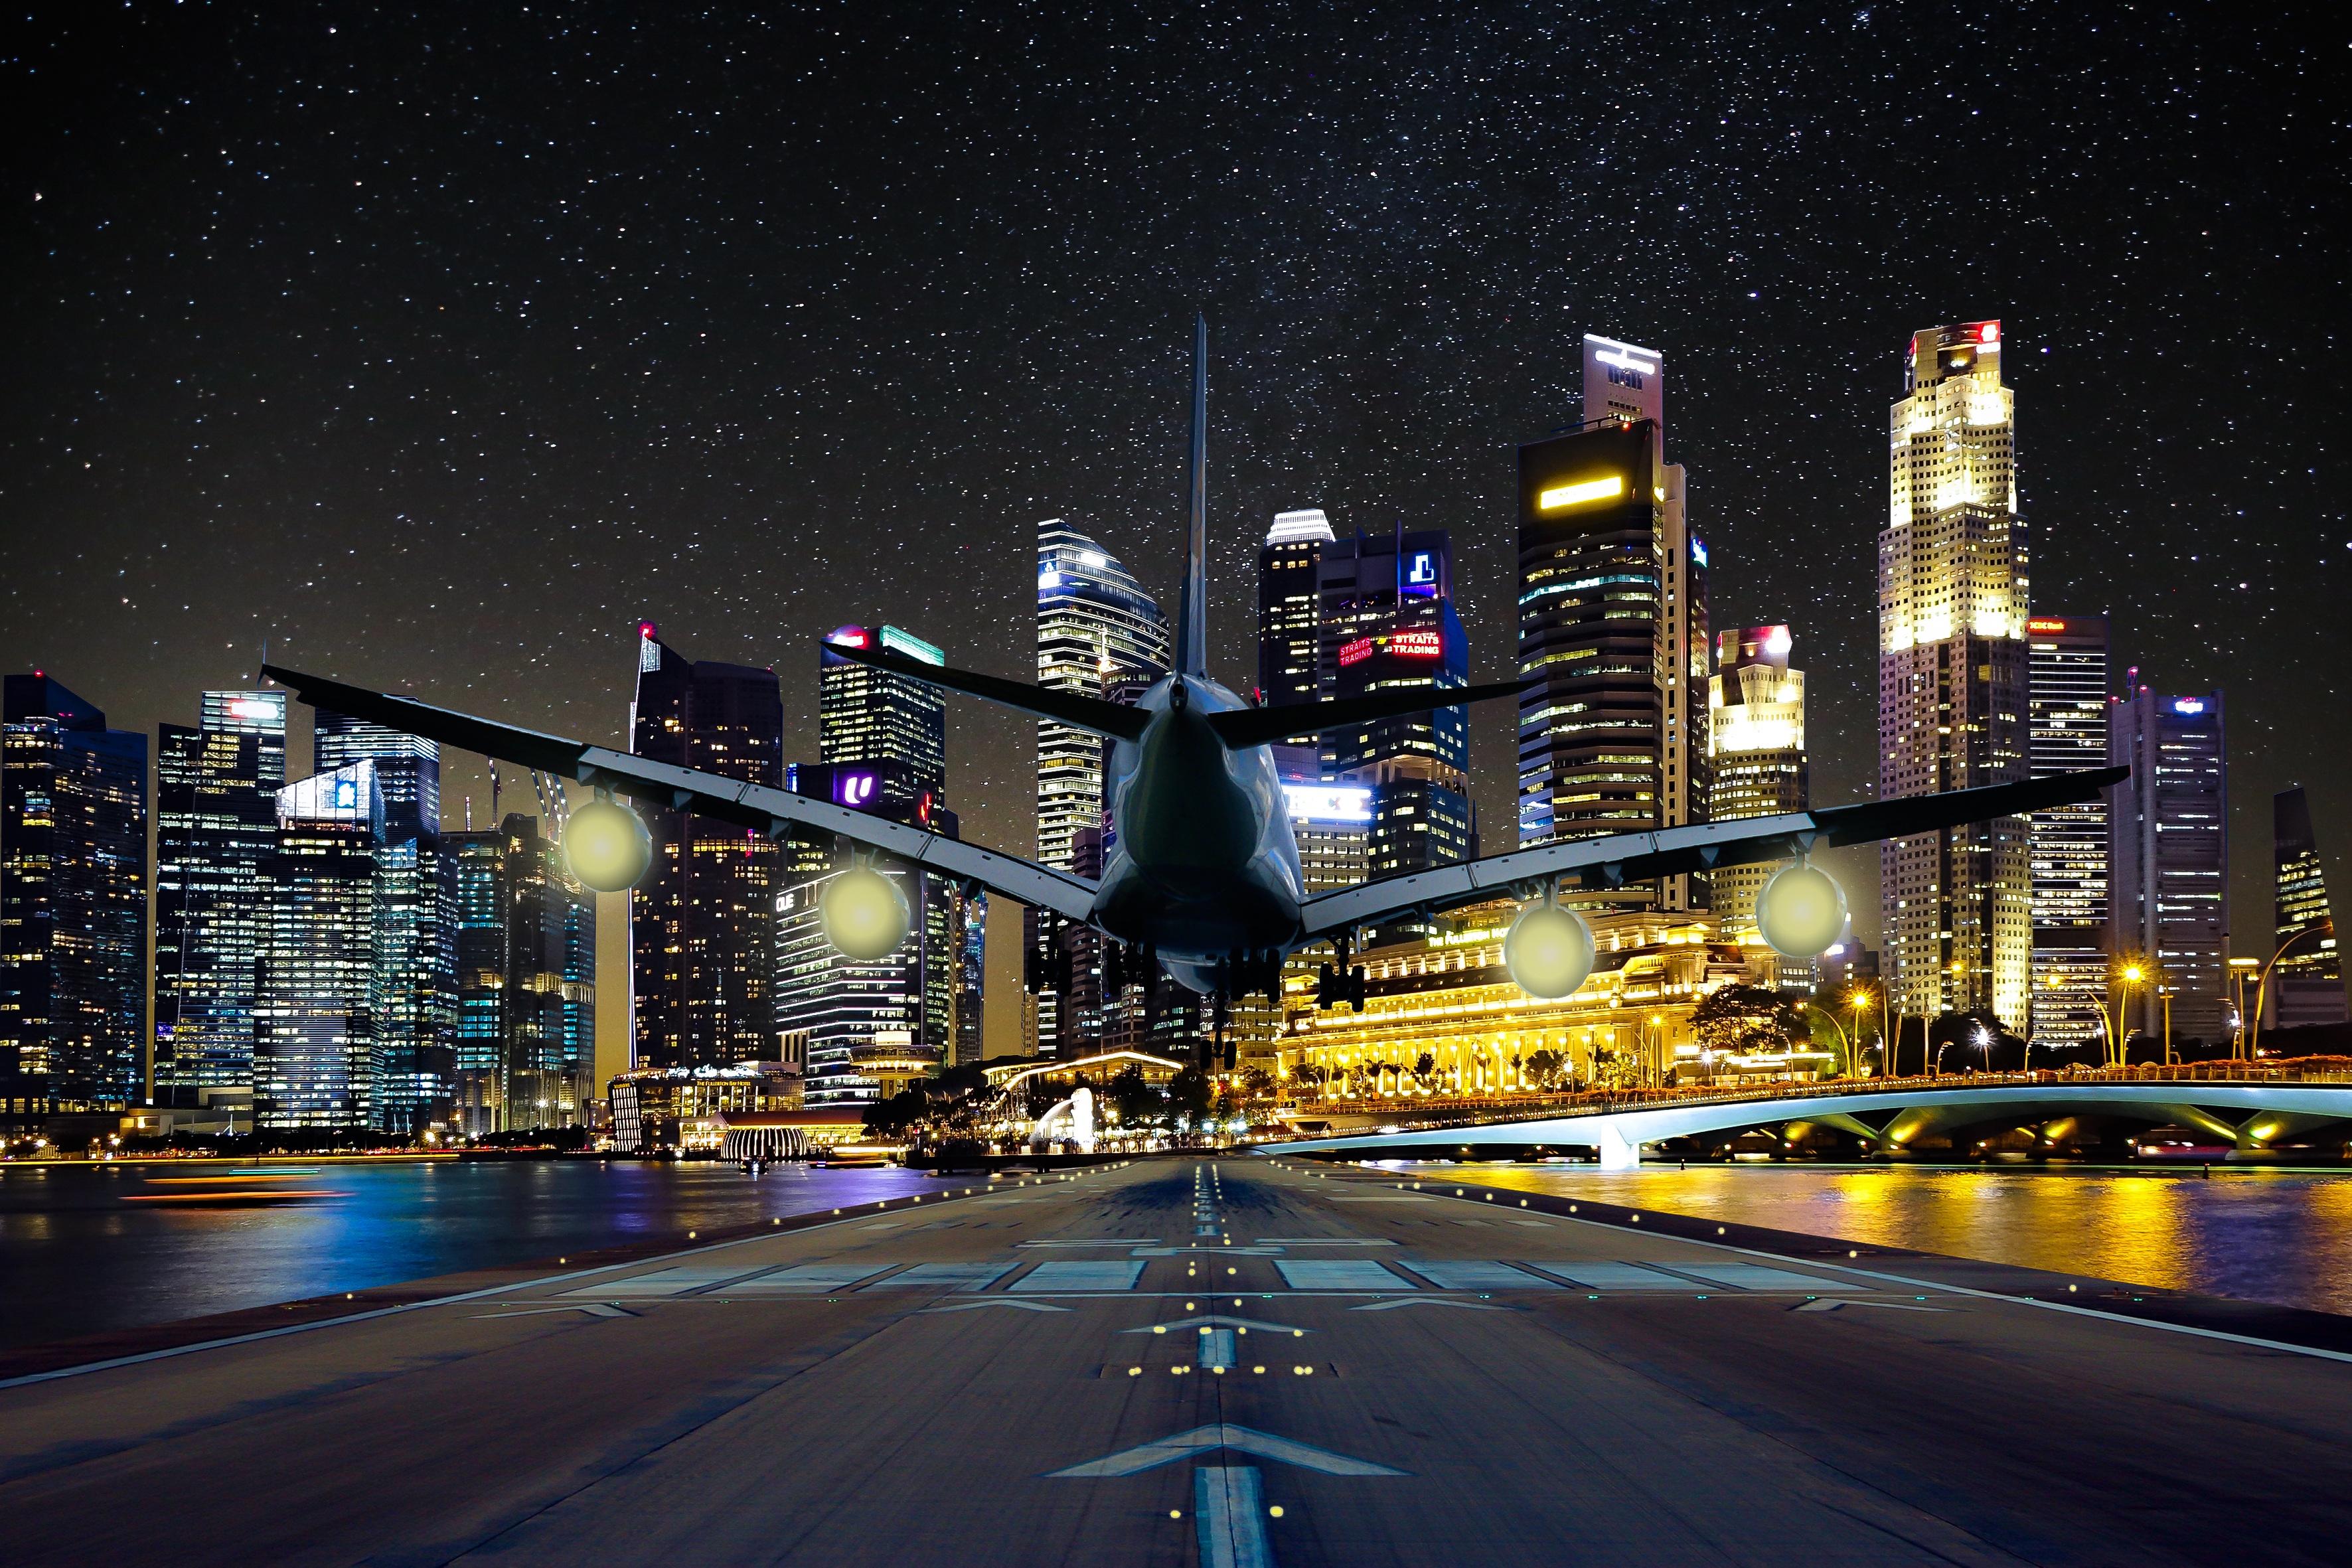
light, skyline, night, star, building, city, skyscraper, fly, cityscape, downtown, travel, aircraft, dusk, evening, holiday, landmark, darkness, business, lighting, illuminated, at night, structures, lights, future, holidays, runway, starry sky, landing, separation, metropolis, integration, image editing, go away, summer holiday, business trip, earn money, good night, manager, jet lag, night flight, nozzles, birthday present, business meeting, urban area, human settlement, metropolitan area